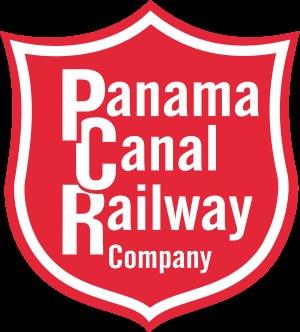
Le chemin de fer du Panama est une ligne de chemin de fer reliant les océans Atlantique et Pacifique au Panama, en Amérique centrale. Depuis 1998, il est exploité en concession par la Panama Canal Railway Company, filiale commune du Kansas City Southern Railway et de la société Mi-Jack. La ligne, longue de 76,6 km, franchit l'isthme de Panama entre Colón et Panama. Désigné par ses partisans comme le chemin de fer inter-océanique lors de son ouverture en 1855, on l'a plus tard décrit comme constituant le premier chemin de fer transcontinental.